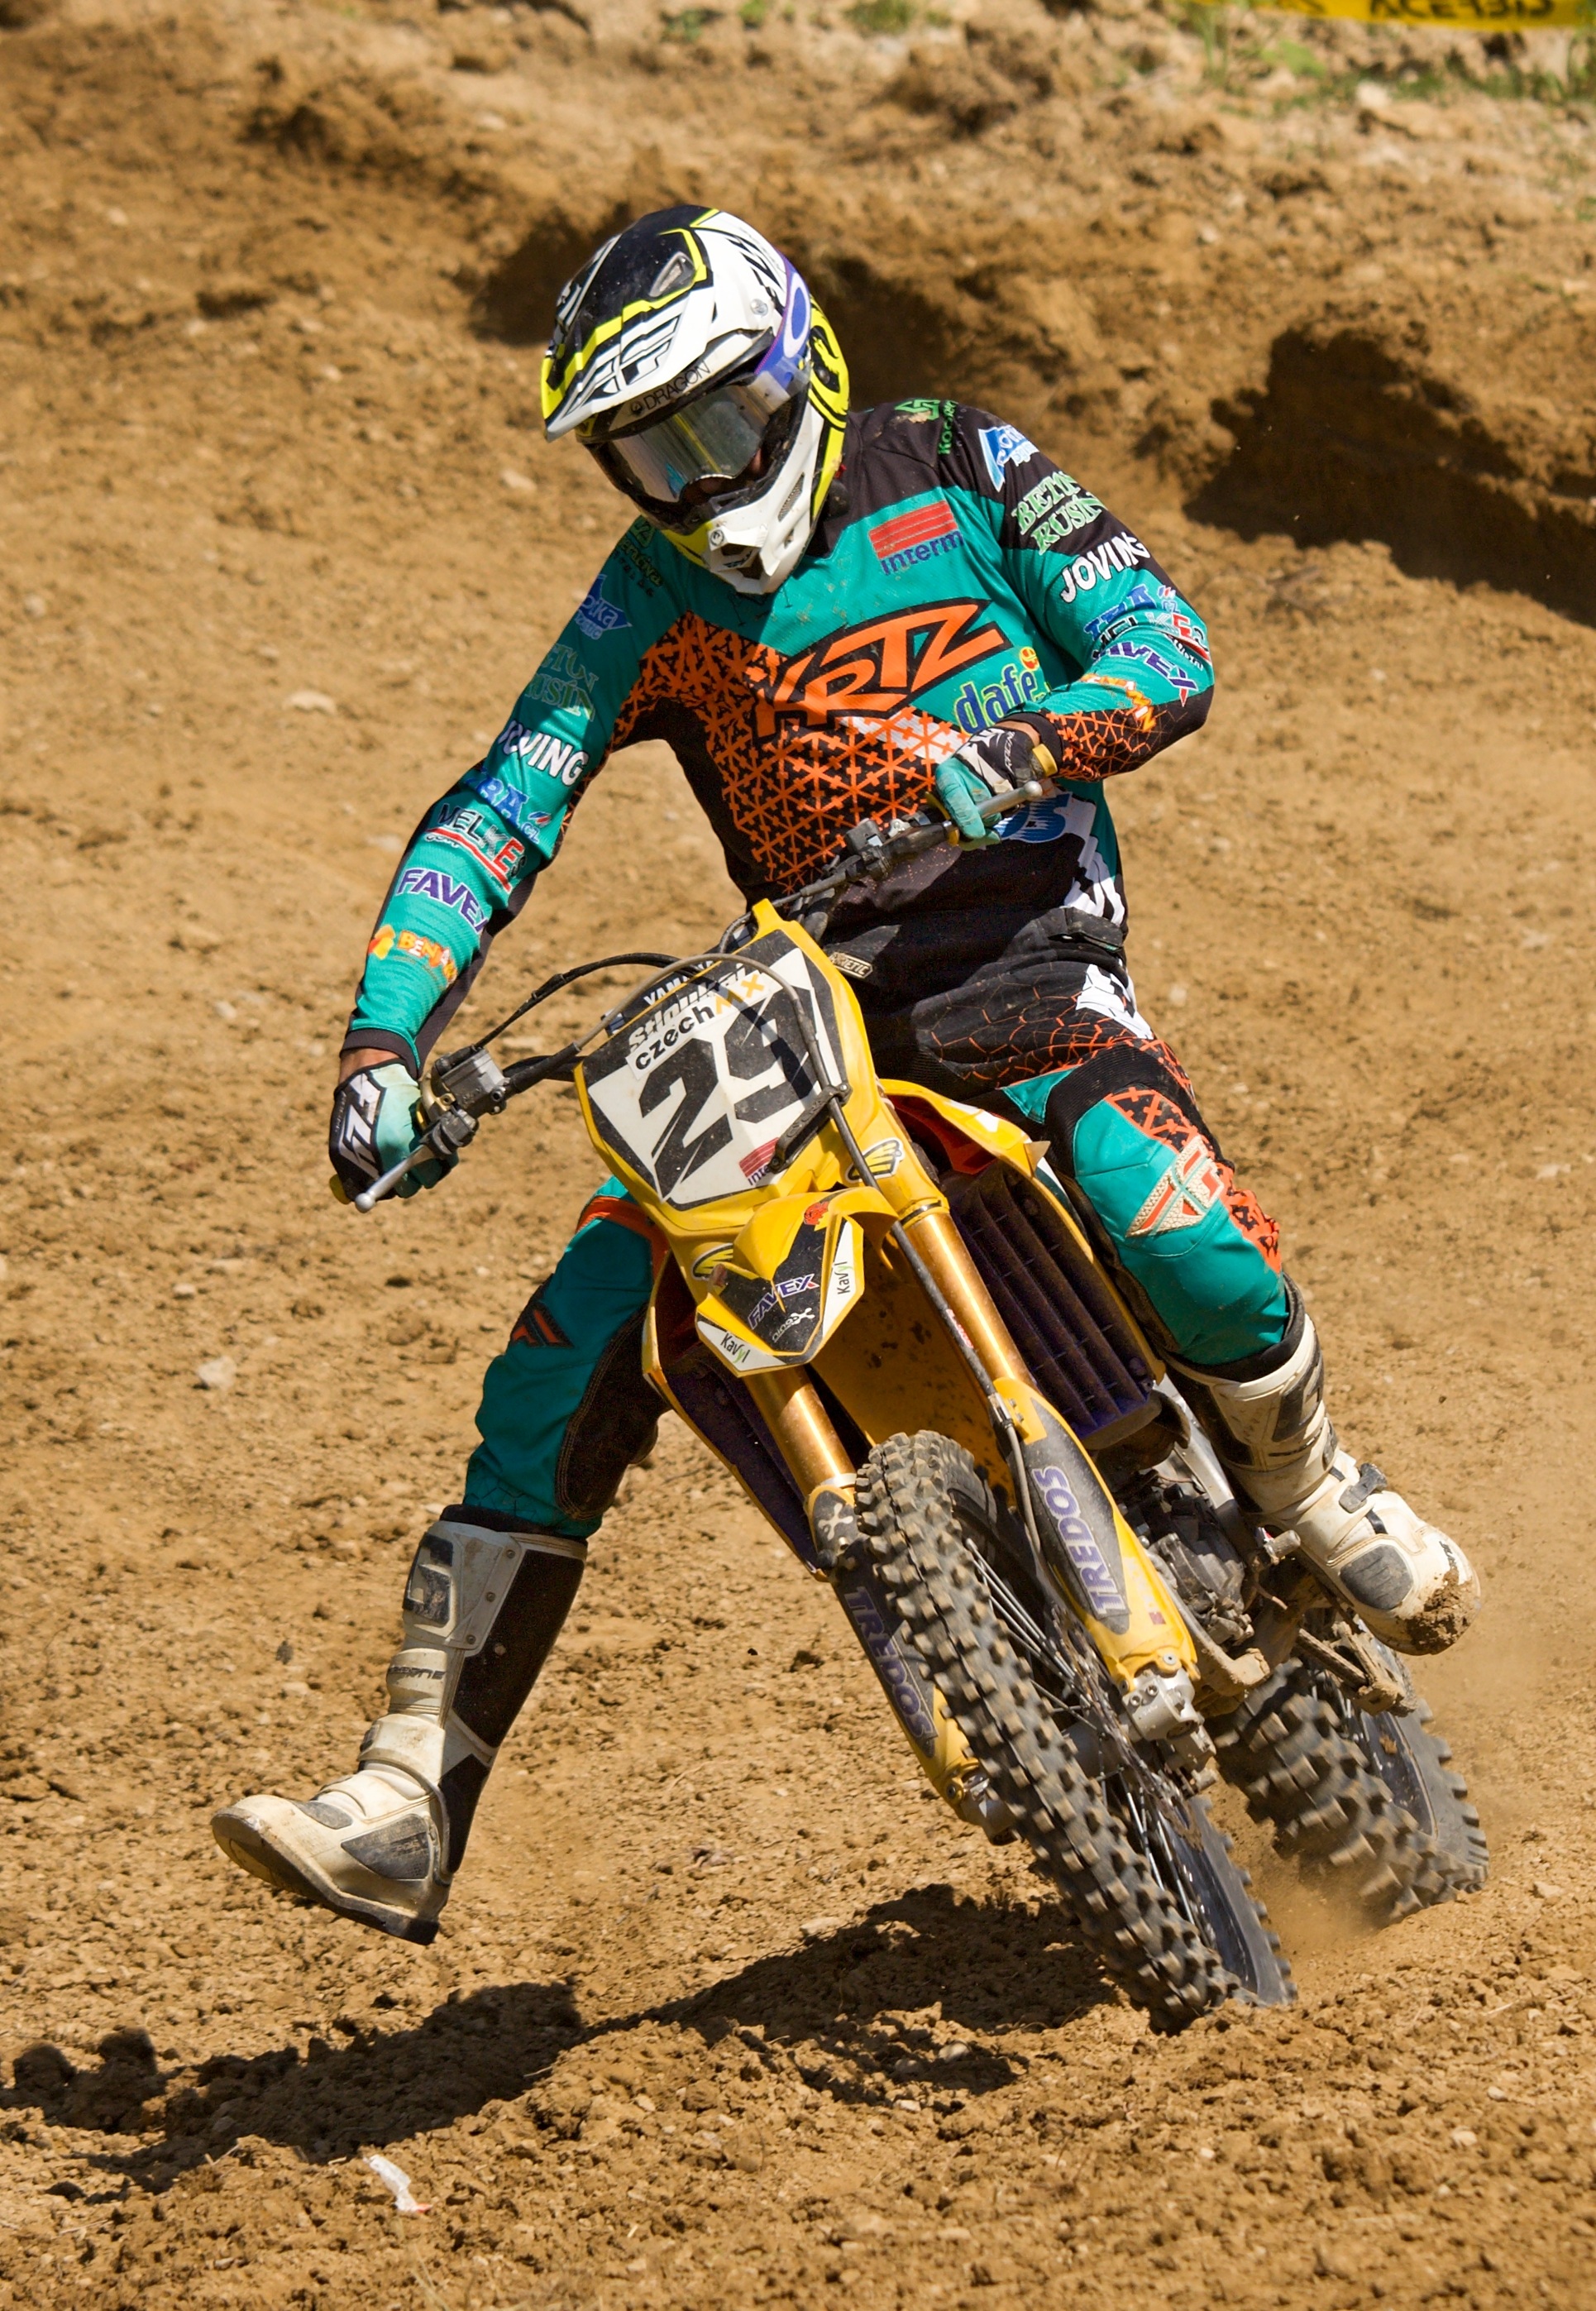
sport, motocross, soil, extreme sport, motorbike, speed, sports, racing, motorsport, slovakia, freestyle motocross, motorcycle racing, motorcycle speedway, endurocross, dirt track racing, moto racing